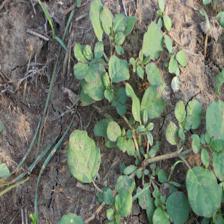
Label: BroadLeafWeed